University of Saskatchewan

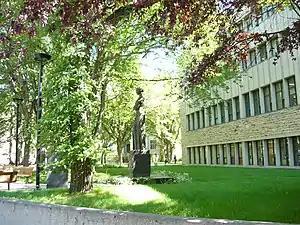
Ukrainian poet Lesya Ukrainka

Between 1907 and 2007 there have been over 132,200 members of the University of Saskatchewan Alumni Association. The alumni feature those who have successfully graduated from a degree, certificate and/or diploma programme at the University of Saskatchewan.